Alonso de Guzmán y Sotomayor, 7th Duke of Medina Sidonia

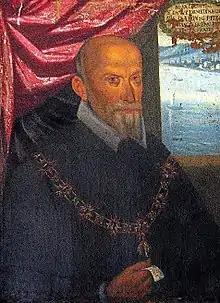
Portrayed wearing the Order of the Golden Fleece, c. 1612

Alonso Pérez de Guzmán y de Zúñiga-Sotomayor, 7th Duke of Medina Sidonia, GE (10 September 155026 July 1615), was a Spanish aristocrat who was most noted for his role as commander of the Spanish Armada that was to attack the south of England in 1588. He was a great-great grandson of Ferdinand II of Aragon.